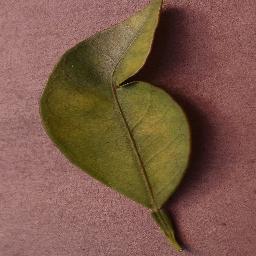
Label: Orange___Haunglongbing_(Citrus_greening)